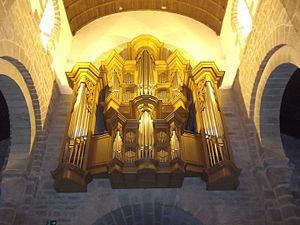
Orgue Giroud successeurs (2014)
L'église Saint-Tudy est une église romane située à Loctudy, port du Pays Bigouden, dans le sud du département du Finistère, en Bretagne. Elle est consacrée à Saint Tudy, moine aux origines géographiques et historiques assez floues.